Men of Maize

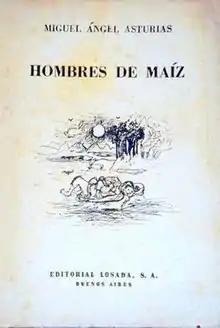
First edition

Men of Maize is a 1949 novel by Guatemalan Nobel Prize in Literature winner Miguel Ángel Asturias. The novel is usually considered to be Asturias's masterpiece, yet remains one of the least understood novels produced by Asturias. The title "Hombres de maíz" refers to the Mayan